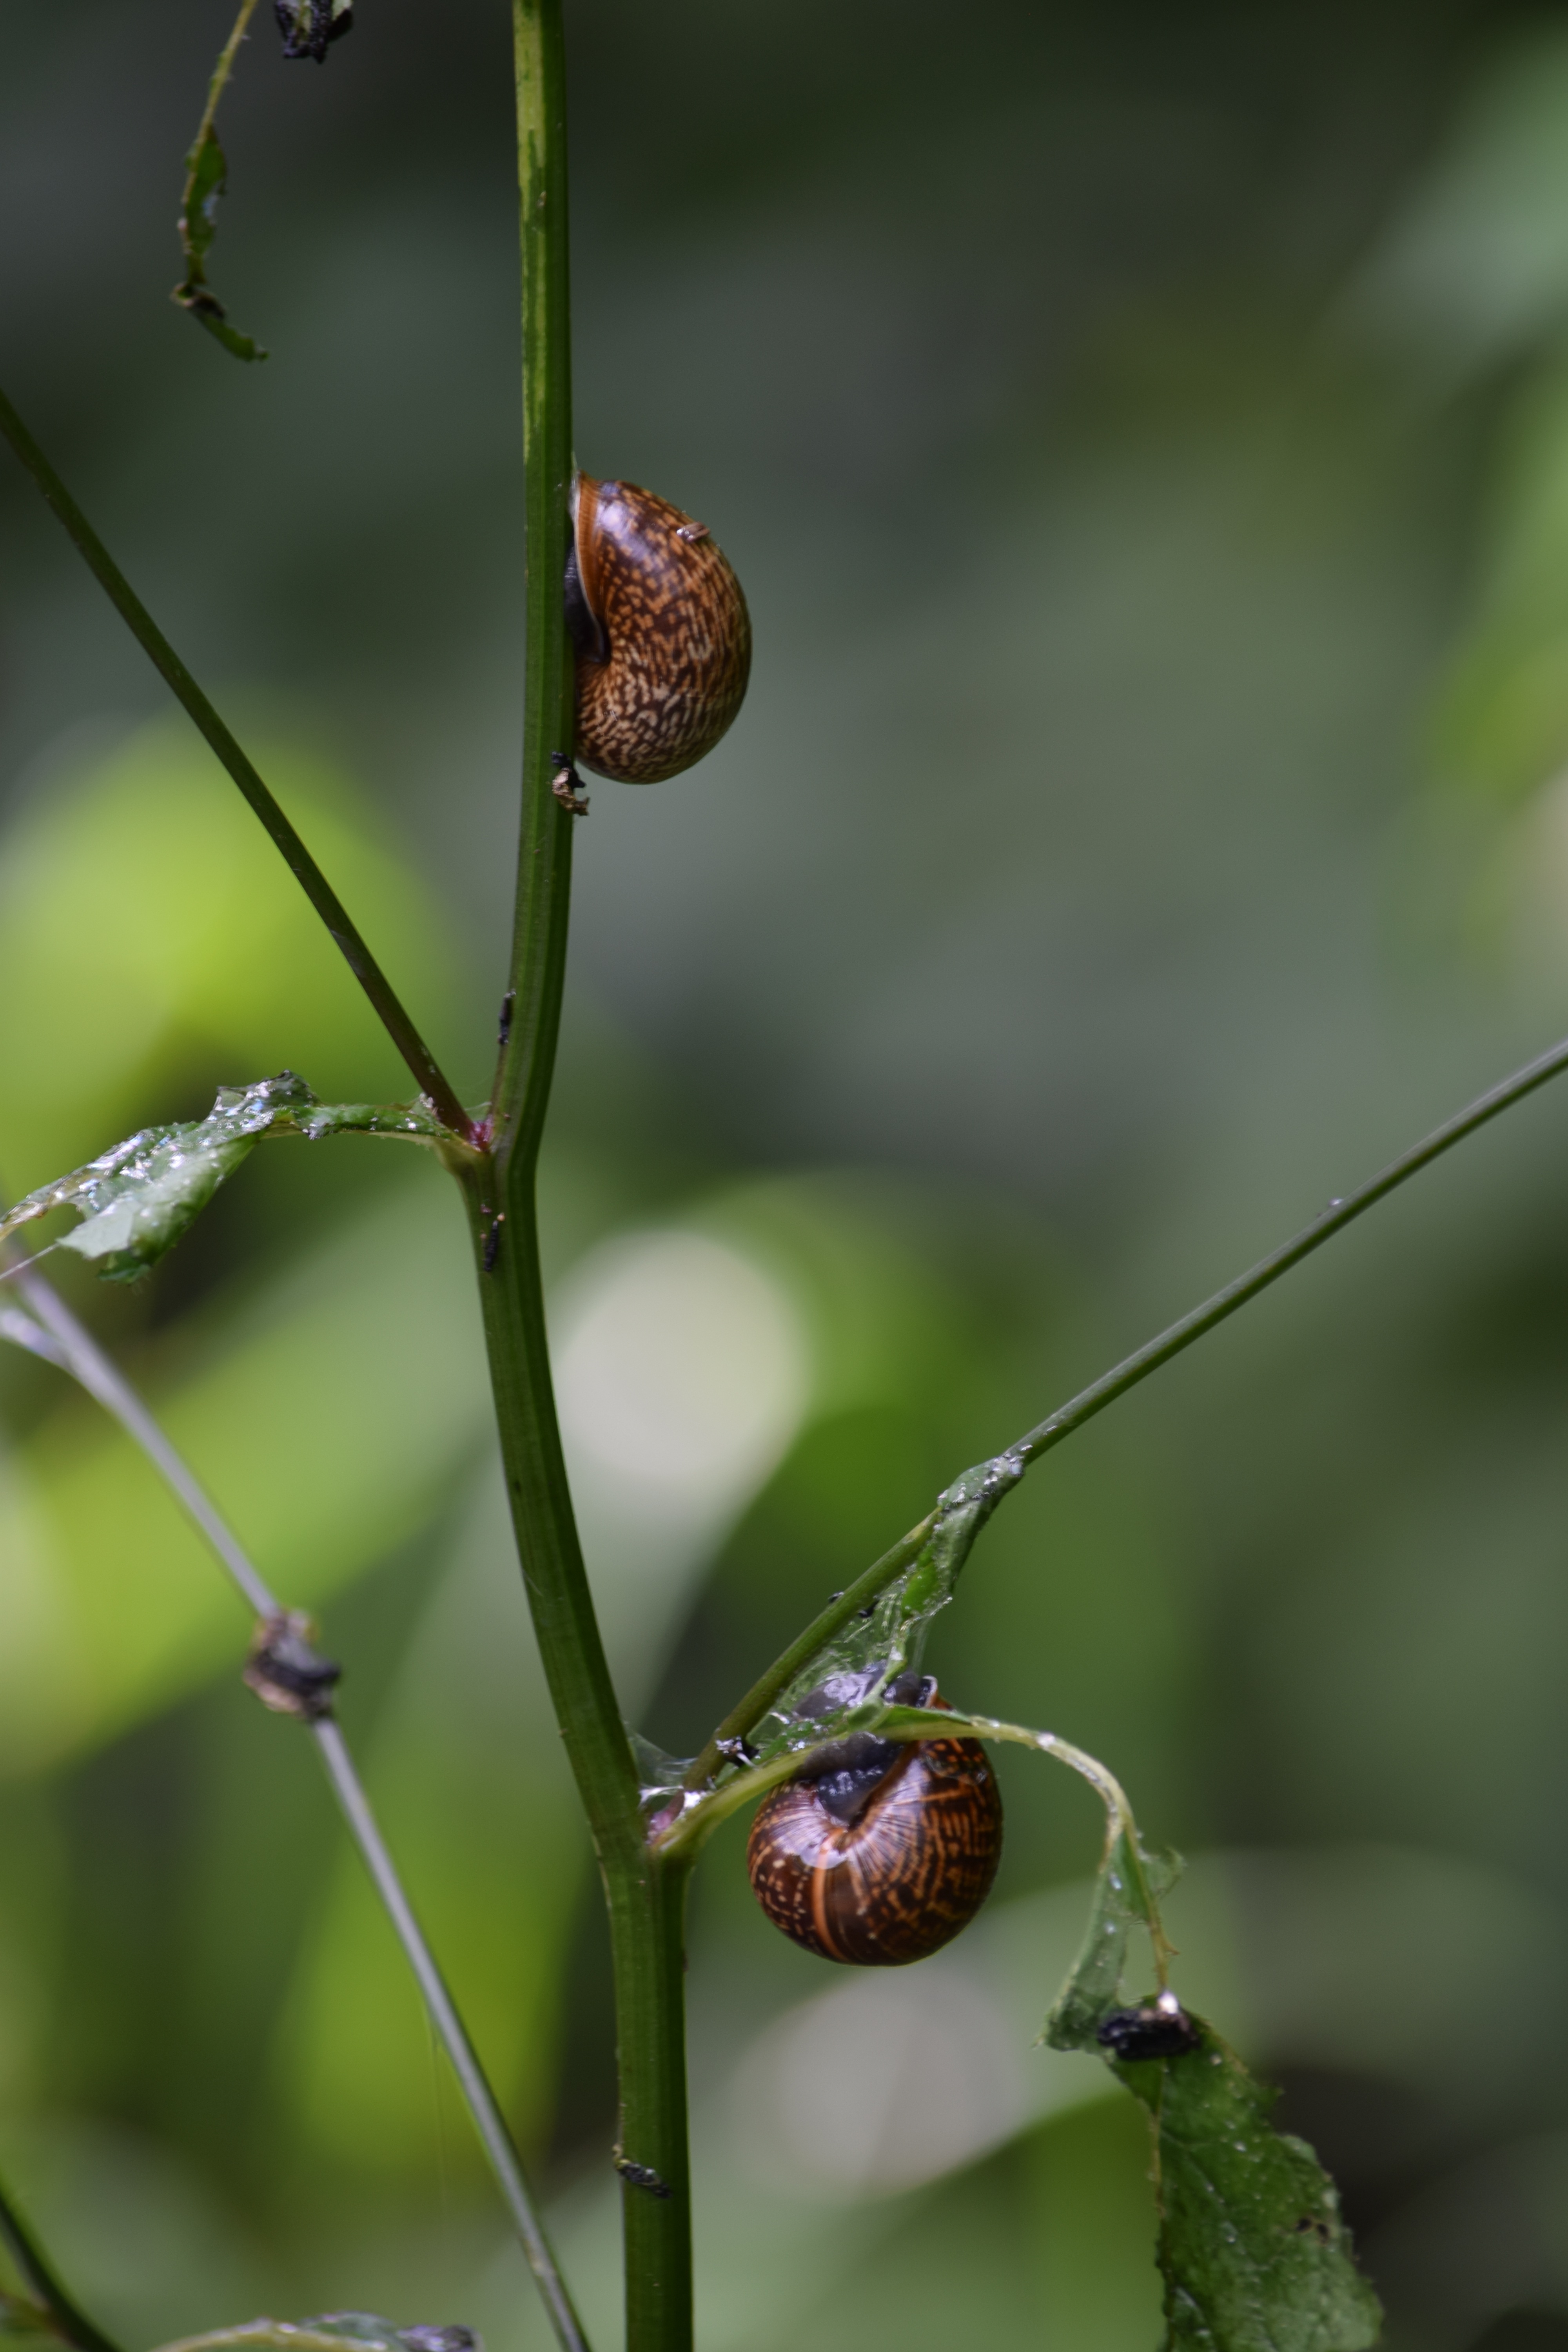
tree, nature, branch, plant, photography, leaf, flower, green, produce, insect, botany, close, flora, fauna, shell, invertebrate, wildflower, close up, snail, bud, snails, macro photography, flowering plant, plant stem, land plant